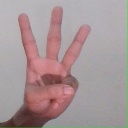
अक्षर: व